Football in Albania

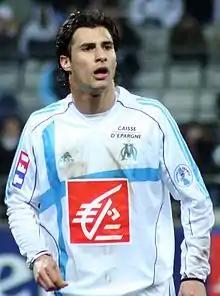
Lorik Cana is the most capped player in the history of the national team with 93 caps; he overtook Altin Lala in 2014 and is seen by many as the symbol of Albanians and the national team.

Panajot Pano is a well known football player in Albania. He spend most of his career with Partizani Tirana. Where he played for 15 years between 1960 and 1975 scoring 136 goals for them. He won with them the Albanian Superliga four times as well as winning the Albanian cup six times and one Balkans Cup title in 1970 his only international title with Partizani Tirana. He played for Albania 24 times between 1963 and 1973 where he is known for his goal against